Piano Sonata No. 26 (Beethoven)

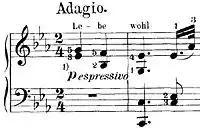
First two bars of the piece, indicating the syllables "" over the three-note theme, here an interrupted cadence.

Ludwig van Beethoven's Piano Sonata No. 26 in E major, Op. 81a, known as Les Adieux ("The Farewell"), was written during the years 1809 and 1810. This sonata was influenced by Jan Ladislav Dussek's sonata with the same nickname.